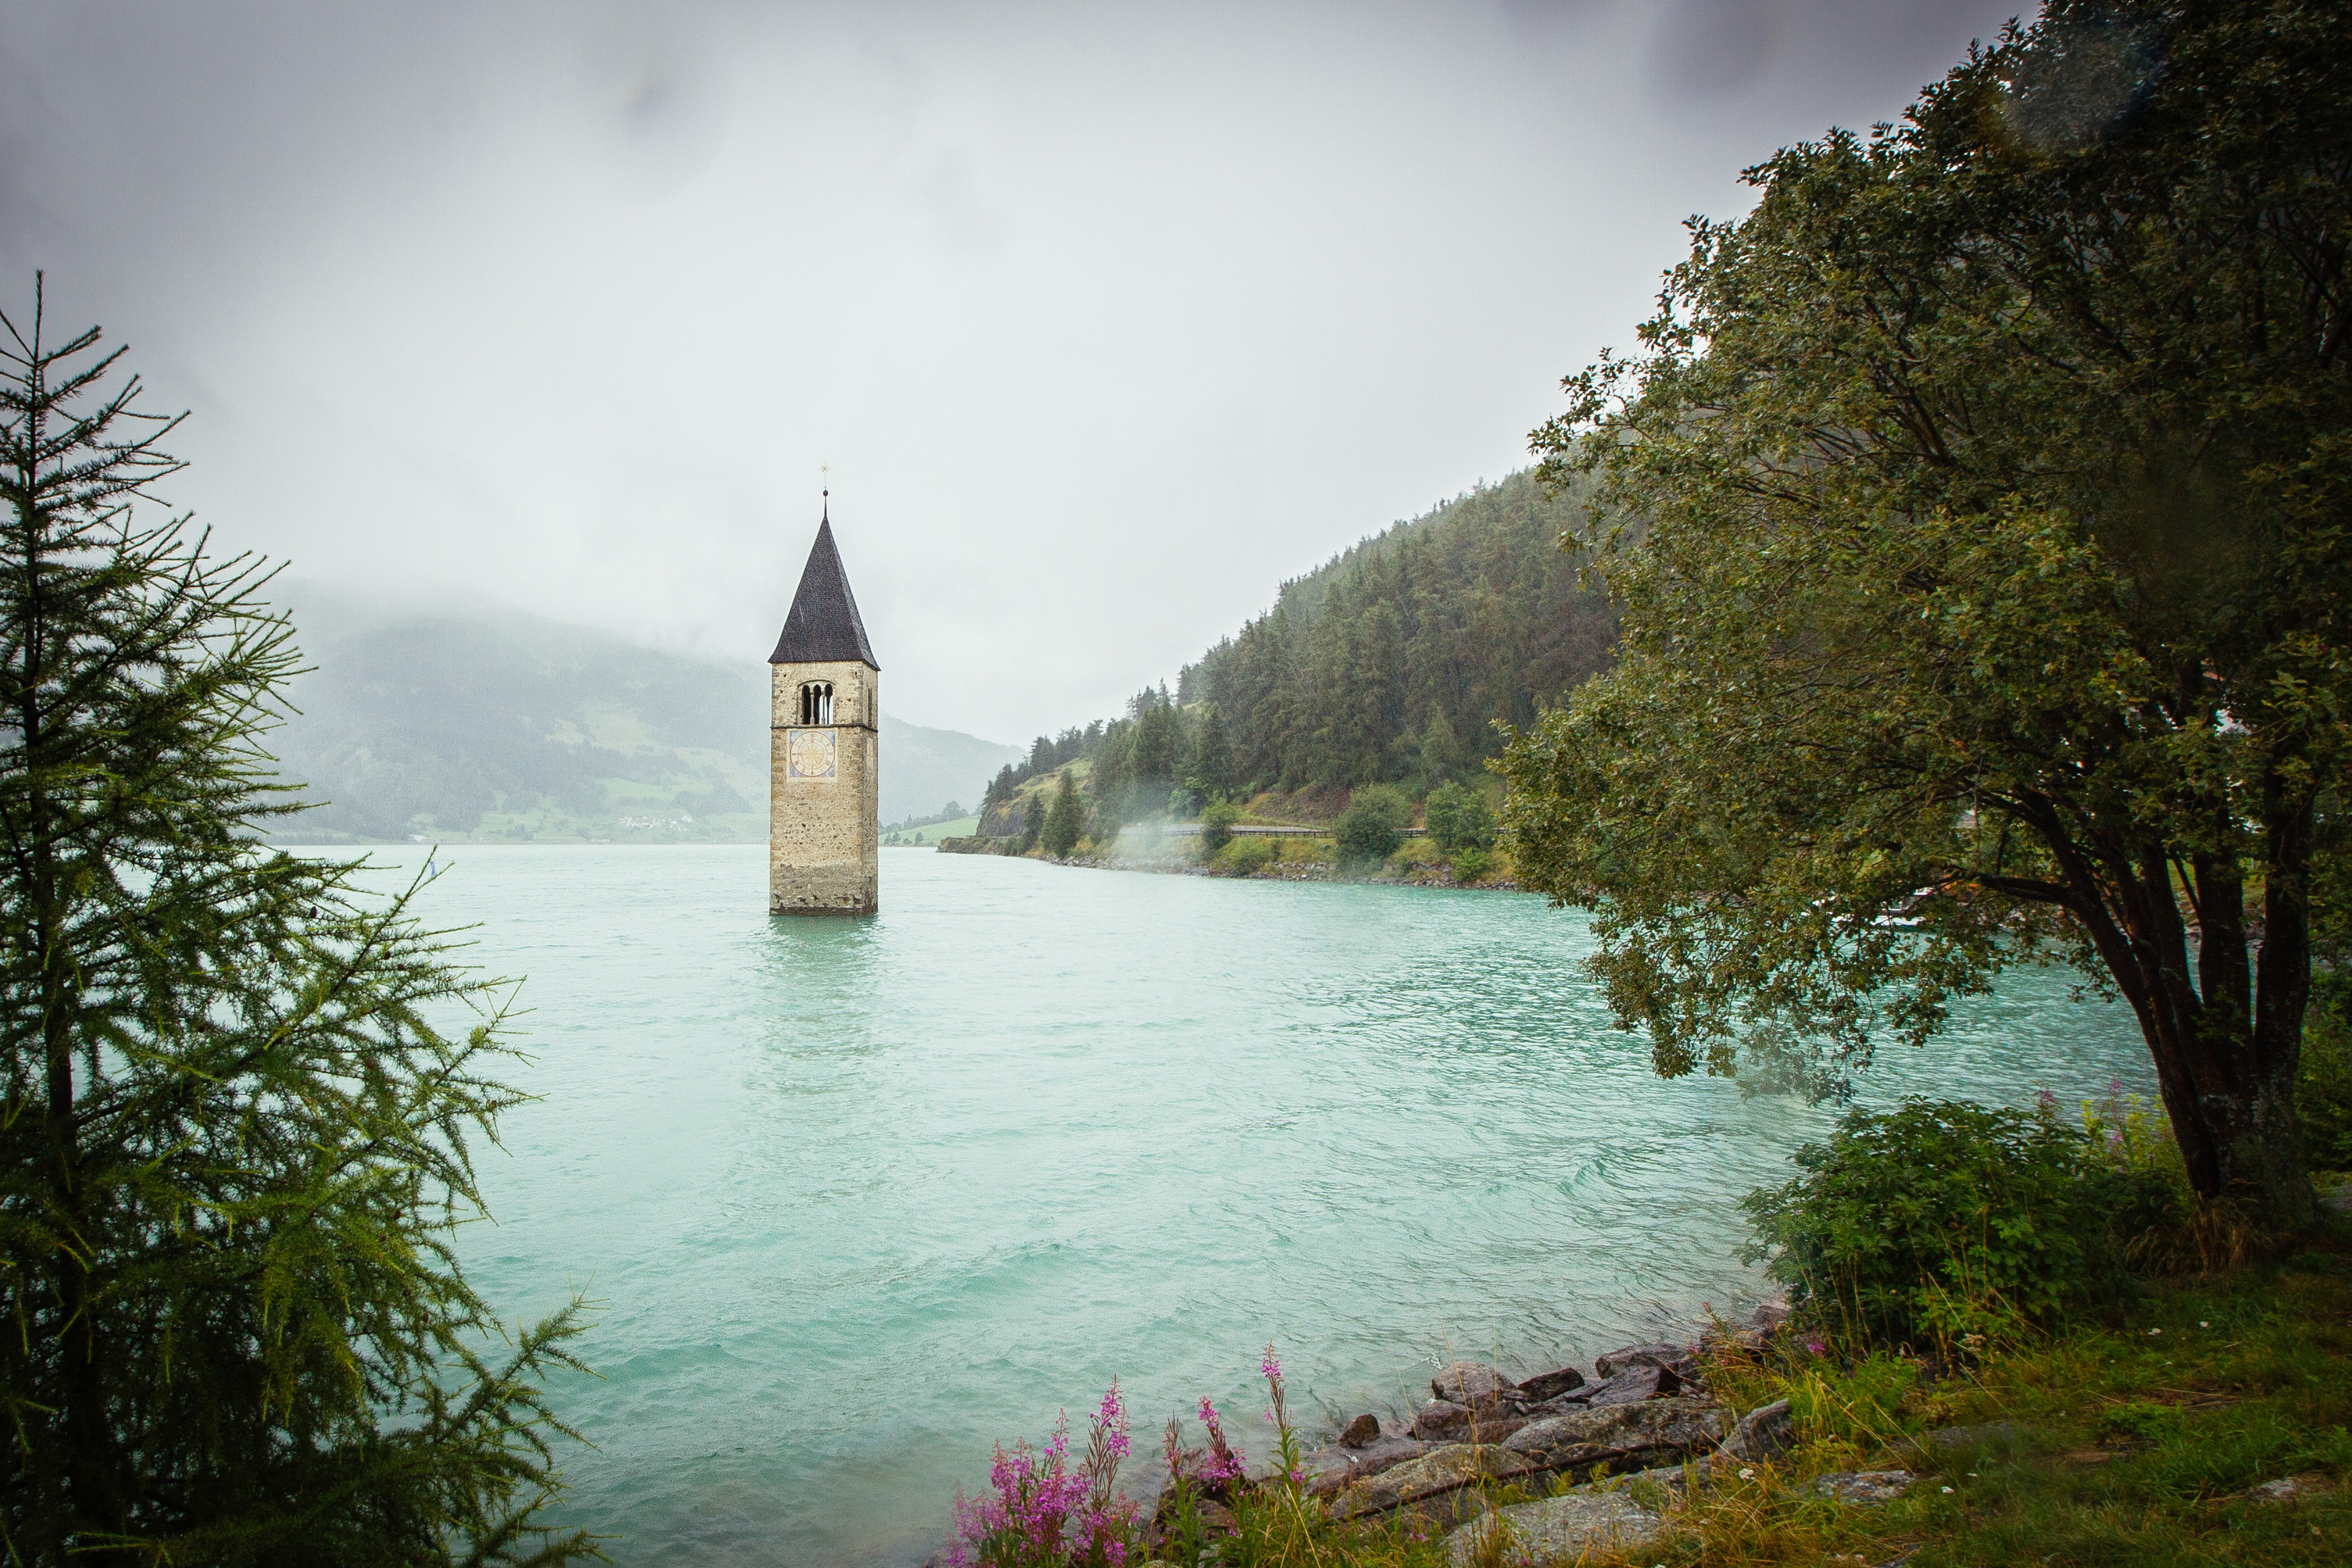
landscape, sea, tree, water, nature, architecture, morning, hill, lake, building, river, reflection, tower, church, reservoir, waterway, rural area, atmospheric phenomenon